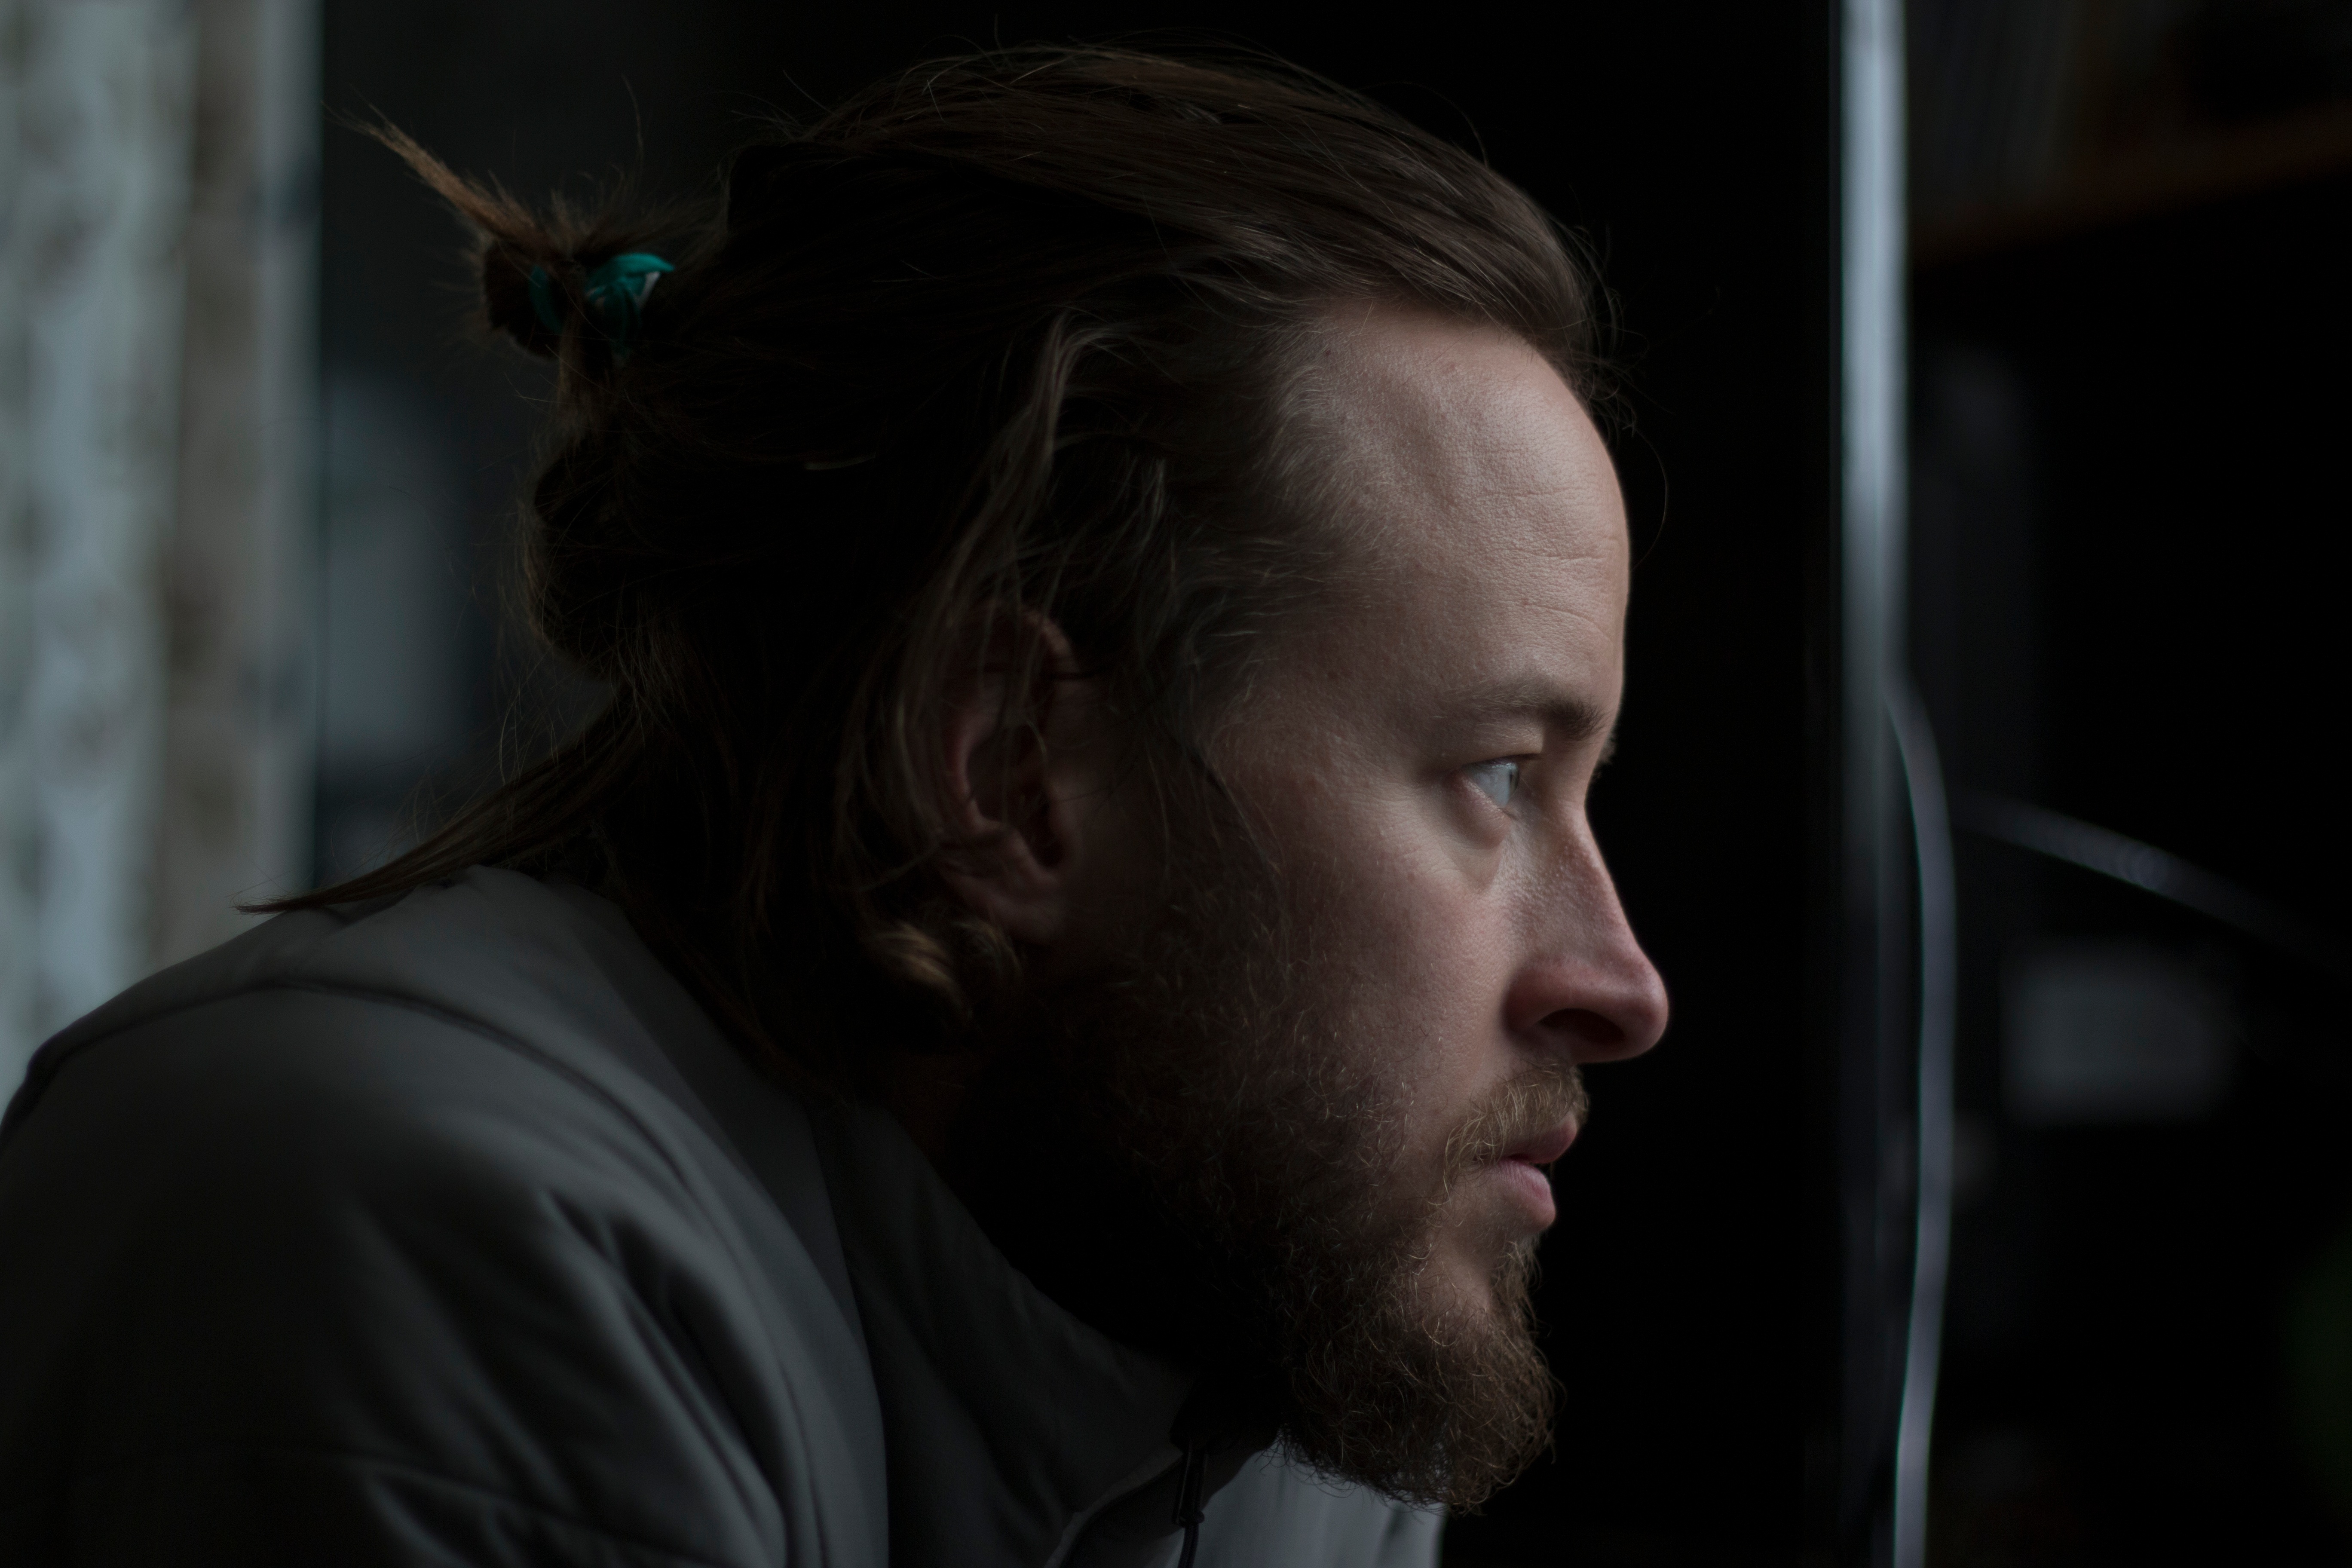
man, person, male, portrait, human, darkness, beard, screenshot, facial hair